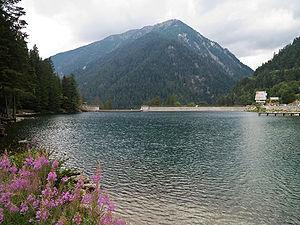
Le lac du Boréon et son barrage, près de Saint-Martin-Vésubie (Alpes-Maritimes, France)
La Provence est une région historique et culturelle ainsi qu'un ancien État indépendant et une ancienne province avant de disparaître à la Révolution française pour réapparaître en grande partie sous la forme recomposée de la région Provence-Alpes-Côte d'Azur.
Le secteur de l'hydroélectricité en France bénéficie d'un potentiel important grâce à la présence de massifs montagneux : Alpes, Pyrénées, Massif central. Ce potentiel est déjà exploité en très grande partie, mais il subsiste un potentiel non négligeable à exploiter en petite hydraulique.
Saint-Martin-Vésubie est une commune française située dans le département des Alpes-Maritimes en région Provence-Alpes-Côte d'Azur. Ses habitants sont les Saint-Martinois.